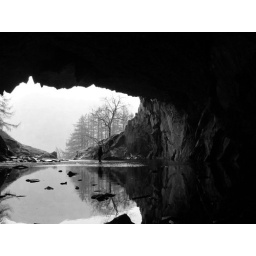
Taken while standing on a precarious rock in a cave somewhere in the lakes.